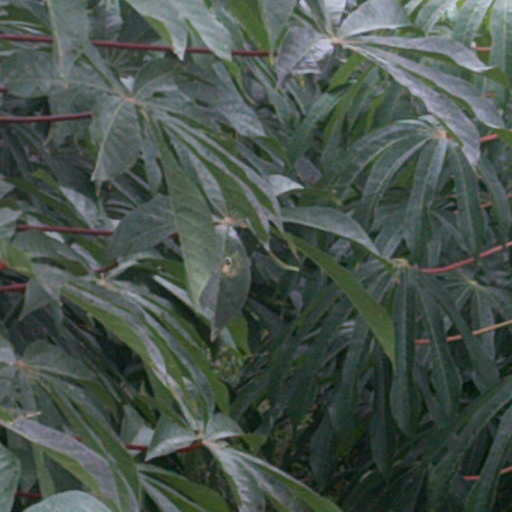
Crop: cassava